Allard Motor Company

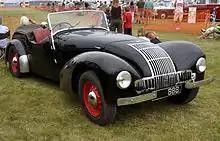
1948 Allard L

The K2 is a 2-seater sports car produced from 1950 to 1952. It was offered with Ford and Mercury V8s in the home market and with Chrysler and Cadillac V8s in the USA. 119 were built.